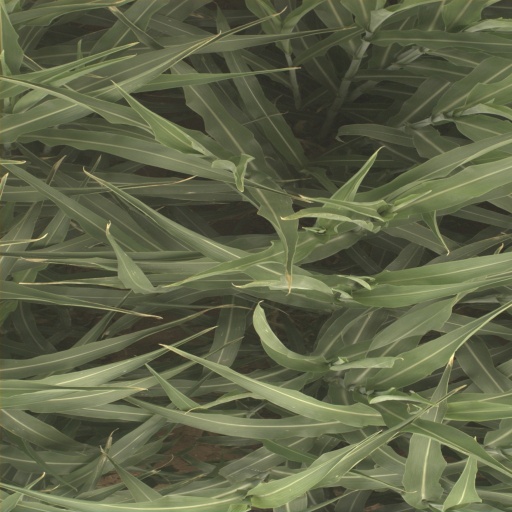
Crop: sorghum